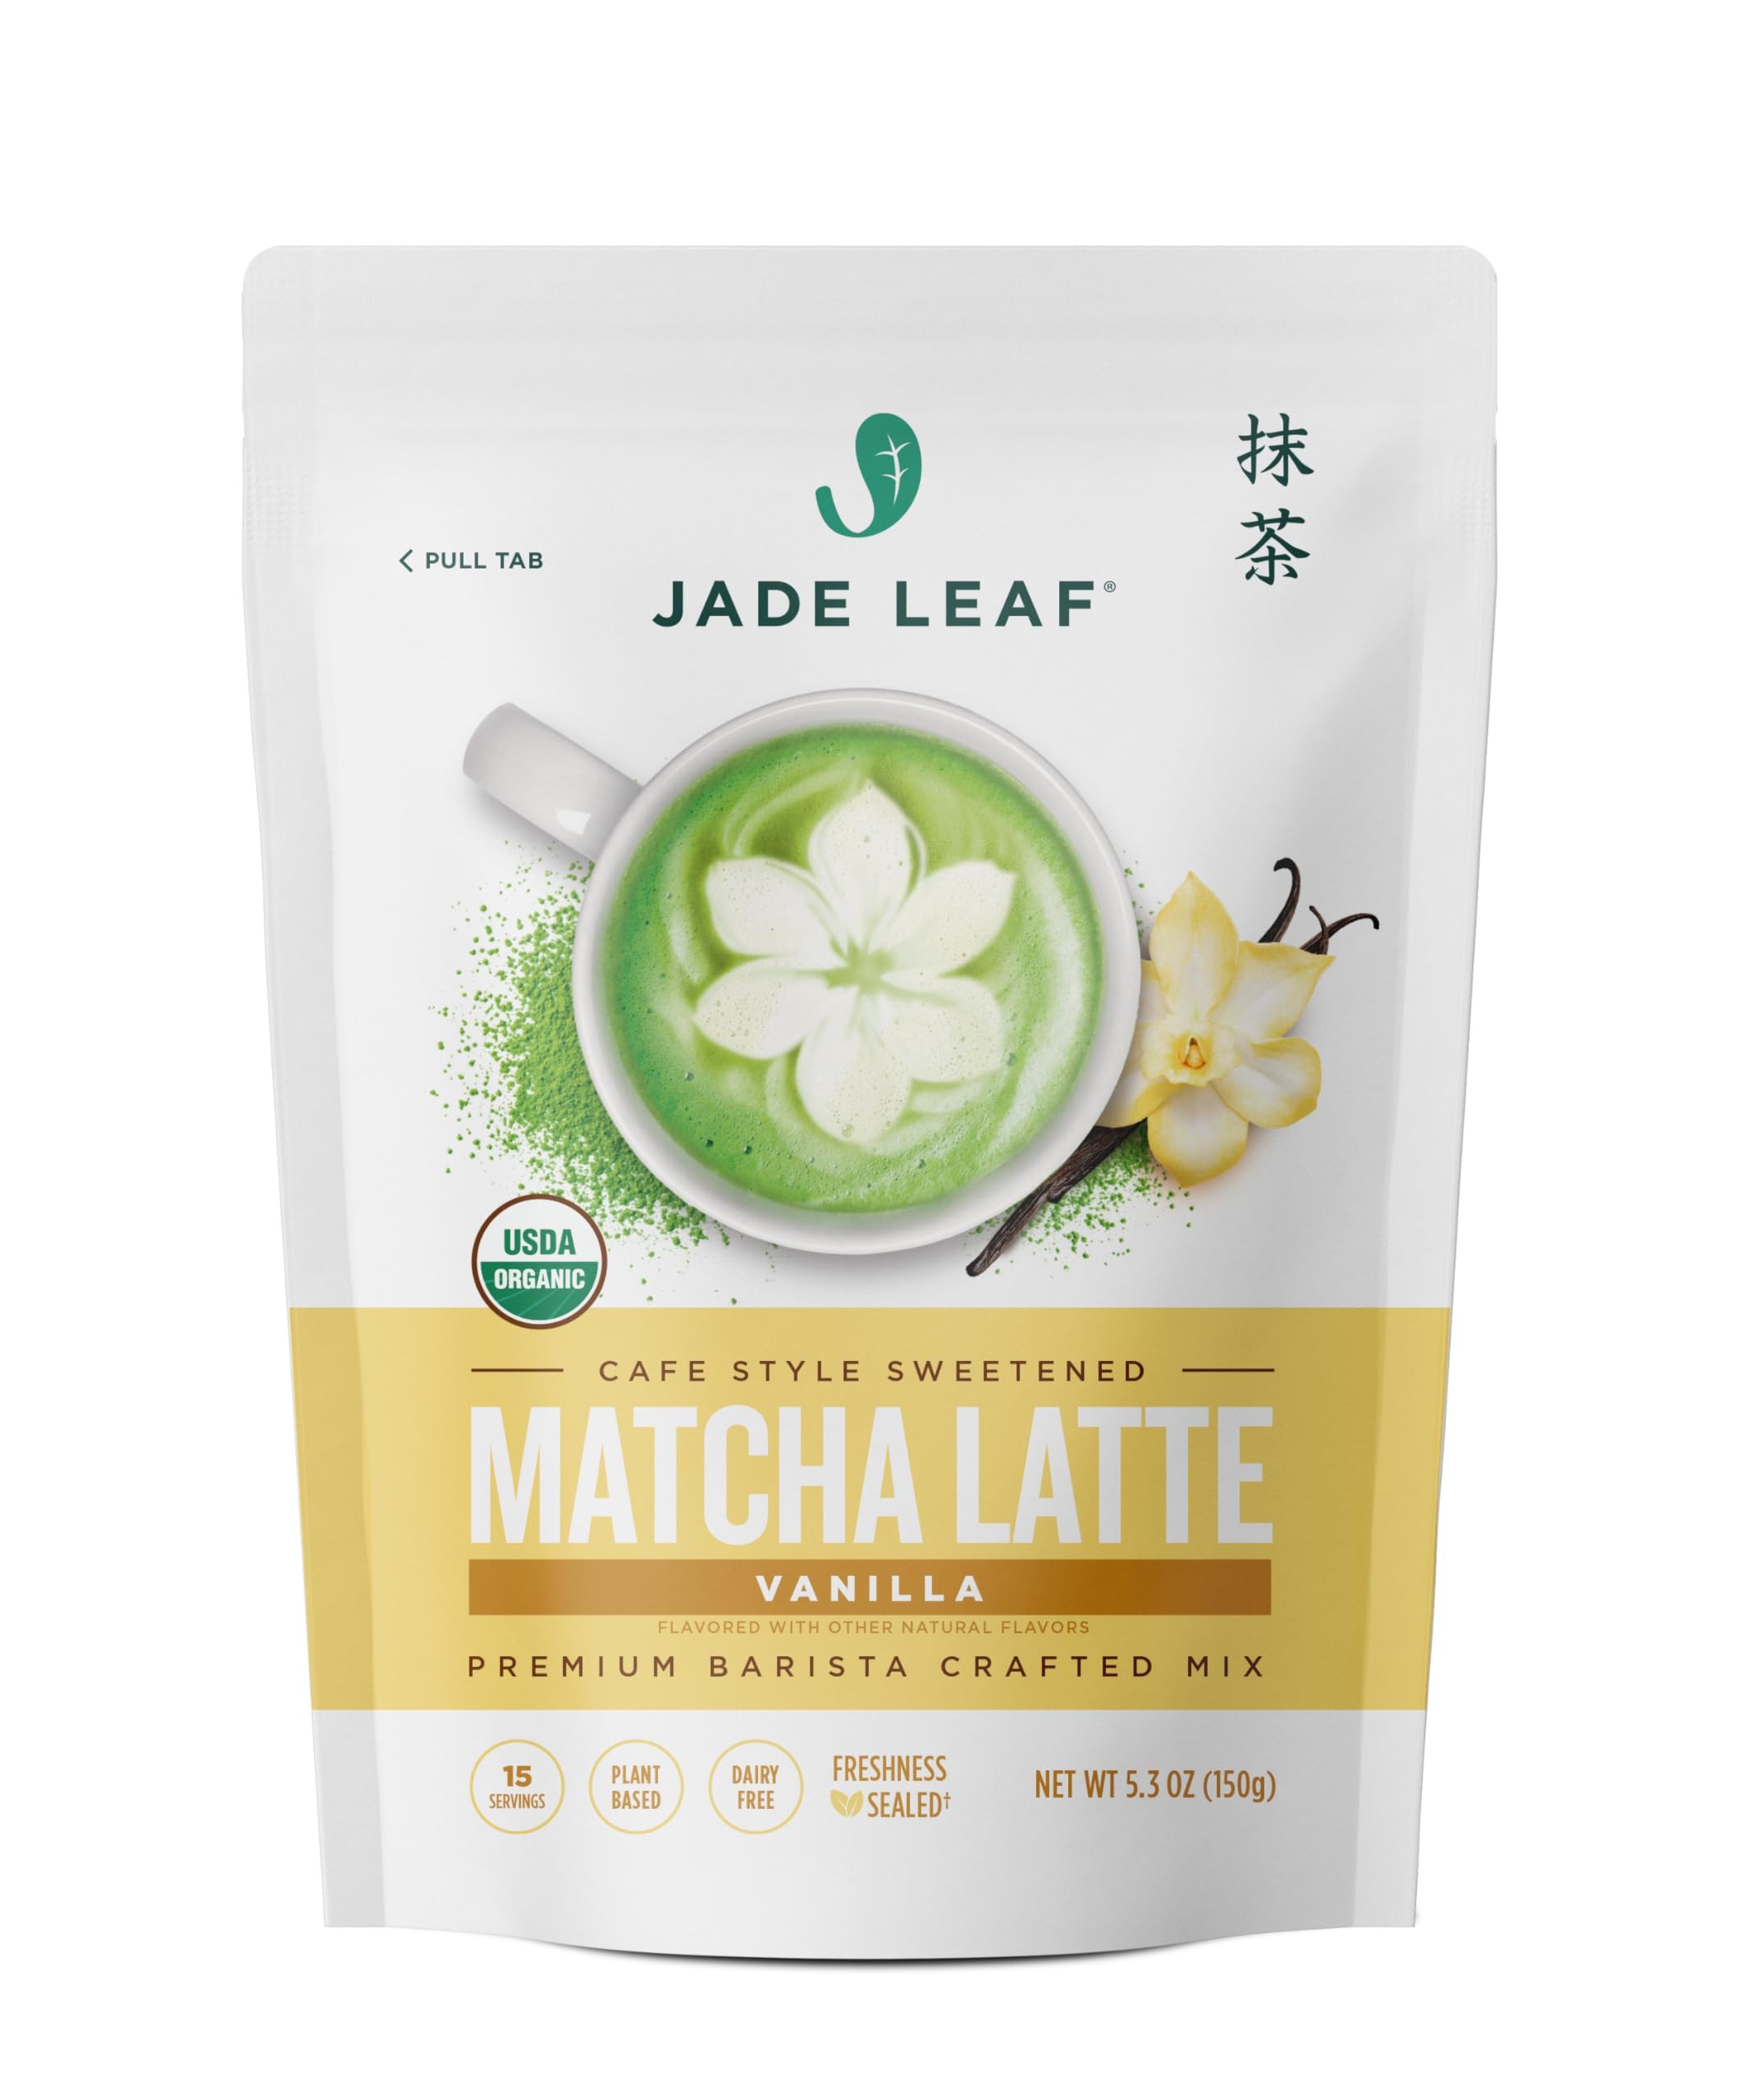
Item Name: Jade Leaf Matcha Organic Cafe Style Vanilla Matcha Latte Green Tea Powder, Premium Barista Crafted Mix, Authentically Japanese, 15 Servings (5.3 Ounces)
Bullet Point 1: CAFÉ STYLE MATCHA AT HOME: Our vanilla matcha latte blend is crafted by baristas with the perfect balance of flavor and sweetness for you to make the perfect, coffee shop vanilla matcha latte at home. Make it your way with your favorite milk.
Bullet Point 2: EASY TO MAKE: Just add two teaspoons of vanilla matcha latte mix with 1/4 cup of warm water. When mixed, combine with your favorite hot or cold milk and enjoy. For a true café experience, froth your milk first!
Bullet Point 3: PREMIUM JAPANESE MATCHA: Authentically made of organic Japanese matcha, unrefined organic cane sugar and natural vanilla flavors. Our vanilla matcha latte blend is 100% USDA certified organic, plant based, gluten free, GMO-free, and delicious.
Bullet Point 4: CAFFEINE: Matcha contains less caffeine than a standard 8oz cup of coffee while still giving you an energy boost to kick-start your day.
Bullet Point 5: JADE LEAF MATCHA: Jade Leaf is proudly the #1 Matcha brand in the US*. We source our matcha directly from family owned partner farms across the Uji and Kagoshima regions. Our tea masters fuse traditional and modern techniques to cultivate leaves brimming with flavor and nutrients, creating well rounded flavor blends, not found anywhere else.
Product Description: Make your own deliciously creamy vanilla matcha lattes at home using our Cafe Style Vanilla Matcha Latte Green Tea Powder Mix. Made from a unique fusion of matcha grades to elevate the flavor profile of cafe-inspired vanilla lattes within the comfort of your own home.
Value: 5.3
Unit: Ounce

Price: 10.99